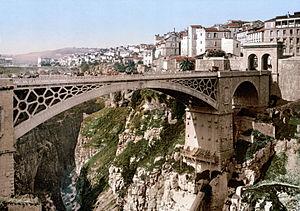
Pont à Constanine (Algérie, 1899).
Le pont El-Kantara franchit les gorges du Rhummel à Constantine.
La période dite de l’Algérie française, ou de l’Algérie coloniale, va, dans l'histoire de l'Algérie, de 1830, avec la prise d'Alger, à 1962, avec l'indépendance du pays. Cette période est parfois aussi désignée, dans son ensemble, comme celle de la colonisation, de la présence ou de l'occupation française de l'Algérie.
Cet article a pour objet de présenter une liste de ponts remarquables d'Algérie, tant par leurs caractéristiques dimensionnelles, que par leur intérêt architectural ou historique.
Le siège de Constantine de 1836 est une tentative française de prendre la ville aux mains d'Ahmed Bey, bey de Constantine, dernier dignitaire de la régence d'Alger. Elle est conduite par le maréchal Clauzel, conseillé par Joseph Vantini. Mal préparée, et sous estimant les forces du beylik de l'Est, elle se solde par une catastrophe pour les Français sur le plan militaire. La retraite est également chaotique sous l'effet de la météo rude et des escarmouches pratiquée par les Kabyles.